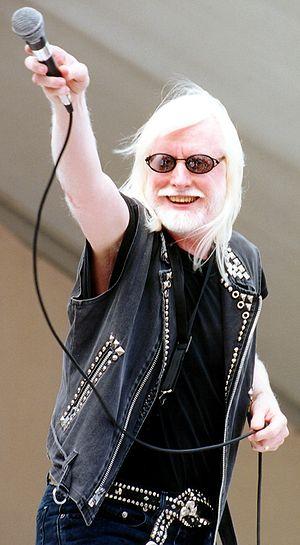
Edgar Winter est un musicien américain de jazz, blues et rock né le 28 décembre 1946 à Beaumont, Texas. Il est claviériste, saxophoniste, percussionniste et chanteur. Edgar est le frère cadet de Johnny Winter avec lequel il a fréquemment enregistré.